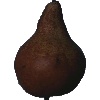
Label: pear_kaiser